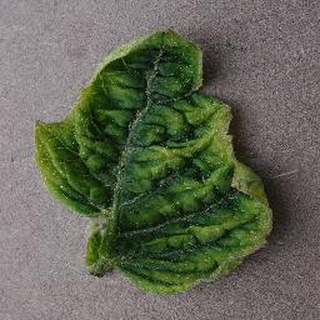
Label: tomato_yellow_leaf_curl_virus